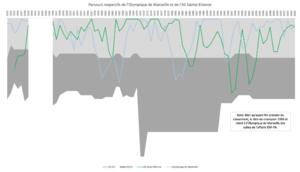
OM-ASSE
Les matchs de football français OM-ASSE ou ASSE-OM, selon l'équipe qui reçoit, marque l'opposition entre les clubs de l'Olympique de Marseille et de l'AS Saint-Étienne.